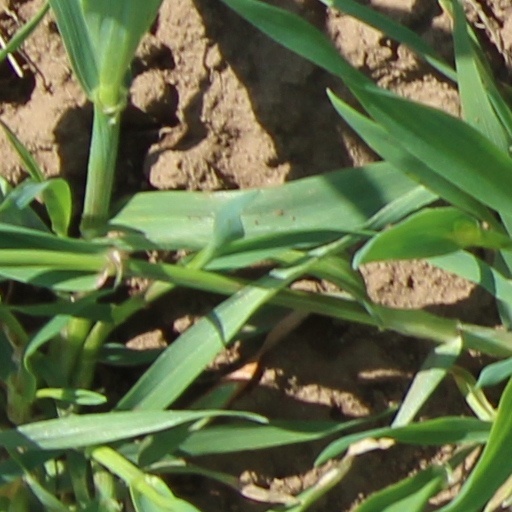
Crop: wheat